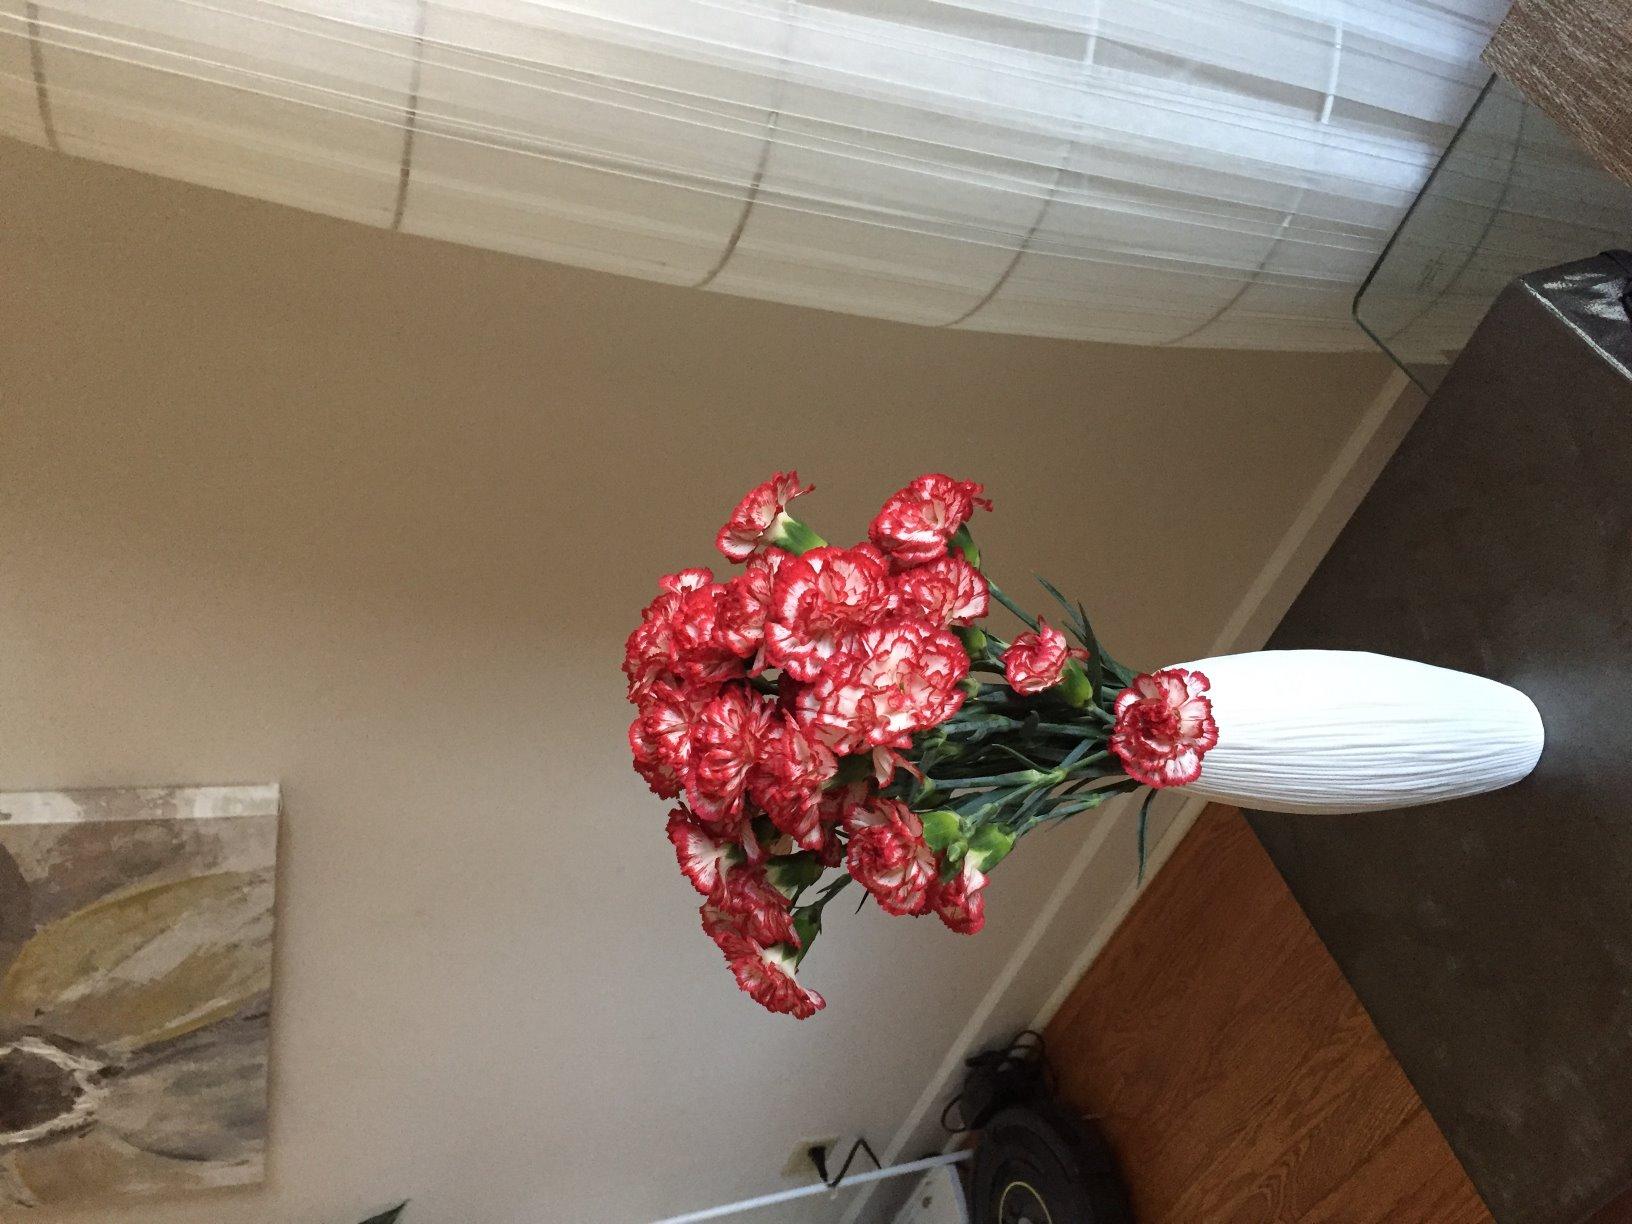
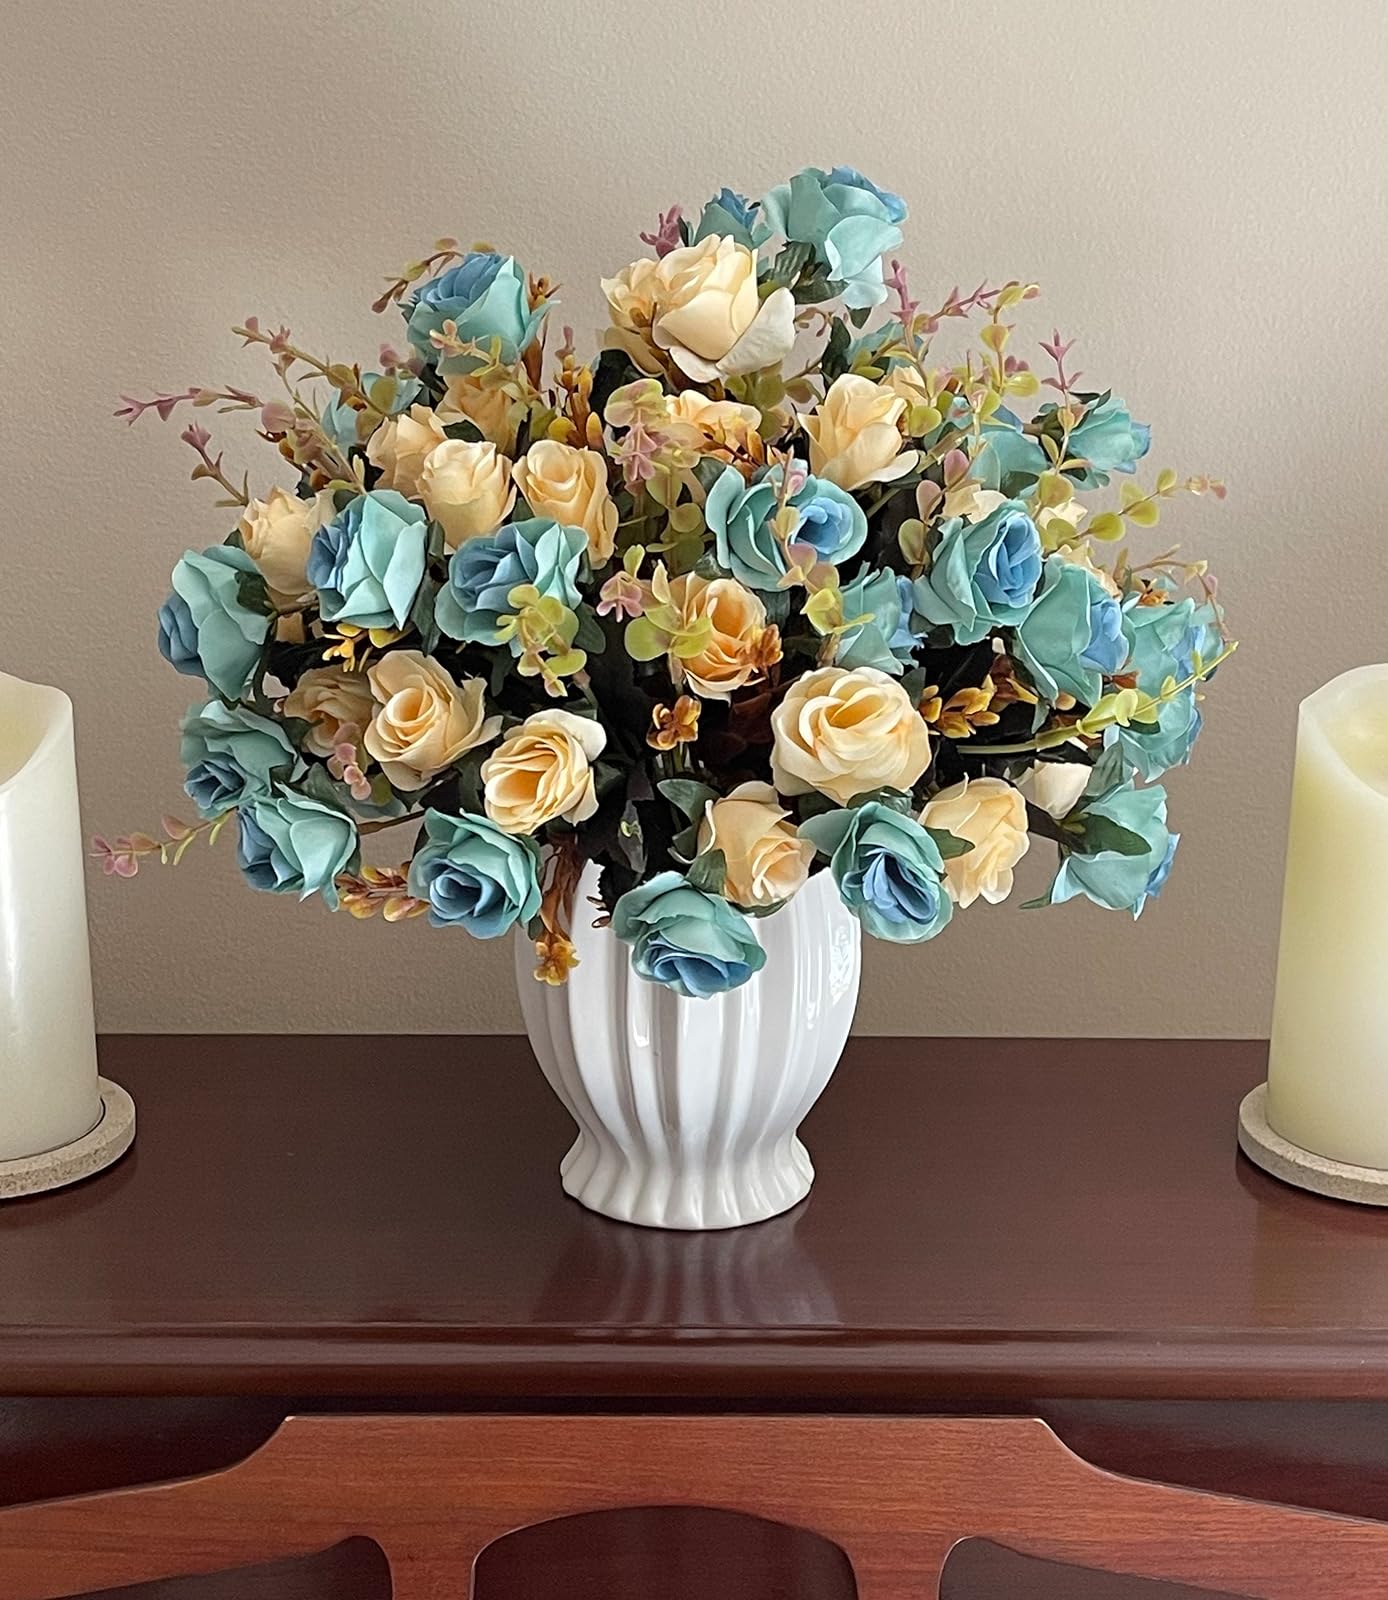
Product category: vase
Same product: no